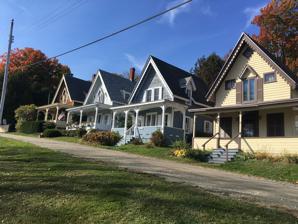
Building: Bayside Historic District (Northport, Maine)
Country: United States of America
Year built: 1850
Historic district in Maine, United States United States historic place Bayside Historic District U.S. National Register of Historic Places U.S. Historic district Park Row Show map of Maine Show map of the United States Location Roughly bounded by Penobscot Bay, Clinton Ave., George St., and Bay View Park, Bayside, Maine Coordinates 44°22′49″N 68°58′6″W / 44.38028°N 68.96833°W / 44.38028; -68.96833 Area 30 acres (12 ha) Built 1850 ( 1850 ) Architect Multiple Architectural style Gothic Revival, Queen Anne, Bungalow/craftsman NRHP reference No. 96001477 Added to NRHP December 30, 1996 The Bayside Historic District encompasses the historic core of a former religious summer camp meeting community in Northport, Maine , USA. It includes the original grounds of the Northport Wesleyan Grove Camp Meeting, established in 1848, with most of surviving architecture built between about 1870 and 1920. It is the largest surviving such area in the state, and was listed on the National Register of Historic Places in 1996. It is now the heart of the Bayside village, a secular seaside summer resort community. Description and history The Northport Camp Meeting has its origins in the 1848 purchase of land on the shore of Penobscot Bay , which was transferred to a formal organization in 1850, made up of 23 Methodist churches in Knox and Waldo Counties. The early years of the camp meeting are poorly documented; it is during this time that some of the features of the grounds, including Auditorium Park, were laid out. Accommodations in those years was in boarding houses and tents, none of which have survived. In 1873, the organization was formally chartered by the state, and it acquired more land, with an eye toward developing more permanent infrastructure, including cottages for attendees. By 1878, more than 100 cottages had been built on the association's grounds, a road network laid out, and sewerage services provided. The camp meeting declined in popularity in the 1920s and 1930s and was dissolved in 1937. The district is centered on the waterfront of Penobscot Bay and extends inland as far as George Street. It is bounded at the northwest by Clinton Street and North Avenue, and on the southeast by Sea Street. Most of the buildings in the district are small single story or 1-1/2 story wood frame cottages, many with vernacular Gothic Revival styling. Typical features include bargeboard on the gables, board-and-batten siding, and decorative sawn details on porches and other trim elements. An 1885 store and bakery stand on Clinton Avenue, and the Bayside Inn on Bay Street (c. 1900-20) is the only surviving hotel building from the period. Auditorium Park, the traditional centerpiece of the camp meeting community, is where its auditorium stood until it was demolished in 1936, and has been retained as a public park, along with several other smaller parks. See also National Register of Historic Places listings in Waldo County, Maine Wesleyan Grove Campmeeting Association Records References